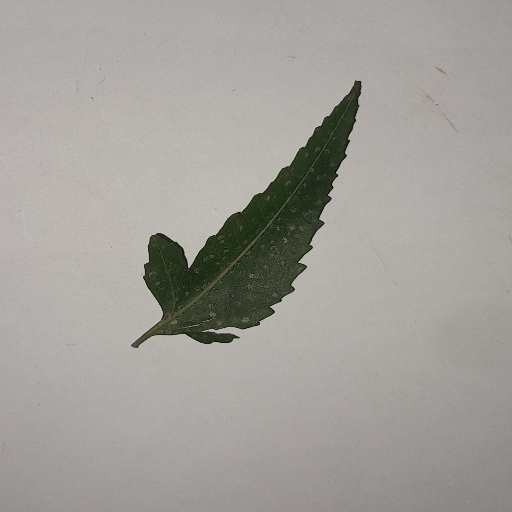
Species: Neem
Leaf condition: Powdery Mildew